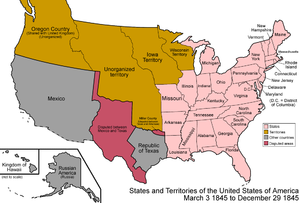
Cet article retrace la chronologie de l'évolution territoriale des États-Unis. Il liste les modifications géographiques intérieures et extérieures de ce pays.
Cette page concerne des événements d'actualité qui se sont produits durant l'année 1845 du calendrier grégorien aux États-Unis.